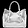
Label: Bag